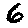
Label: 6